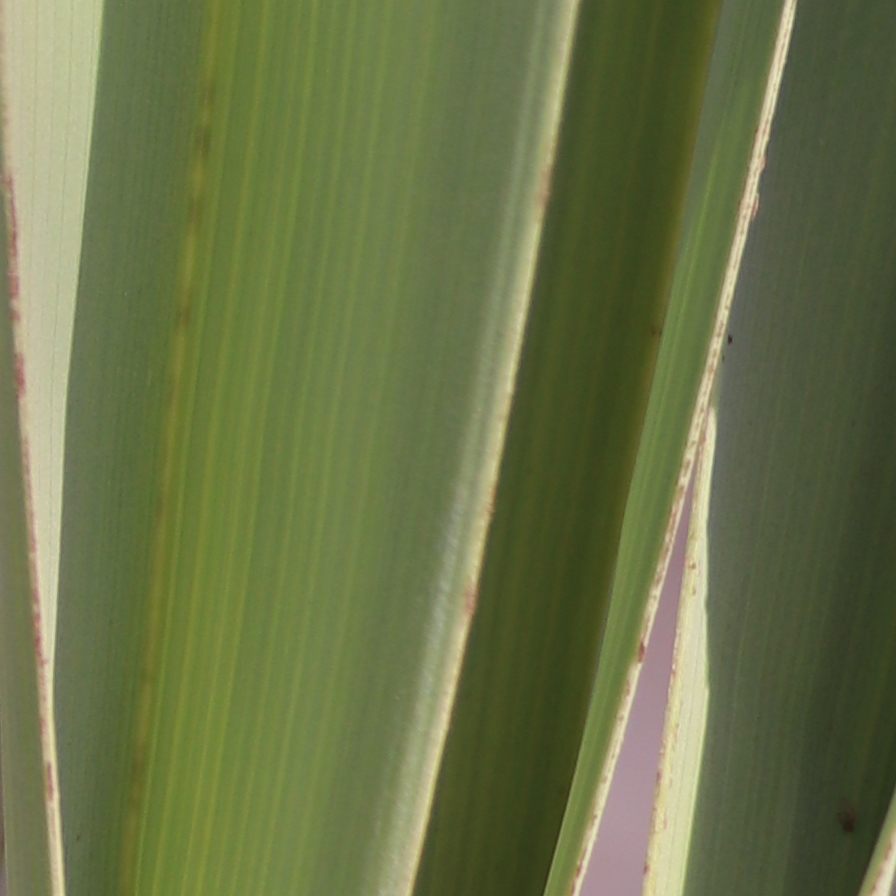
Label: Healthy